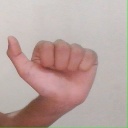
अक्षर: त